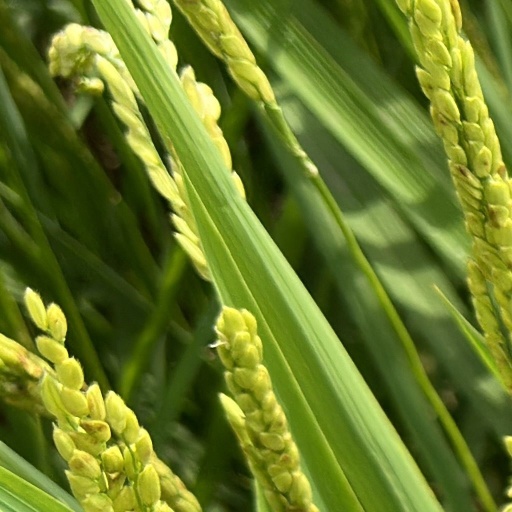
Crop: rice